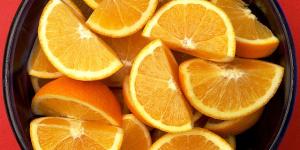
vino de naranja